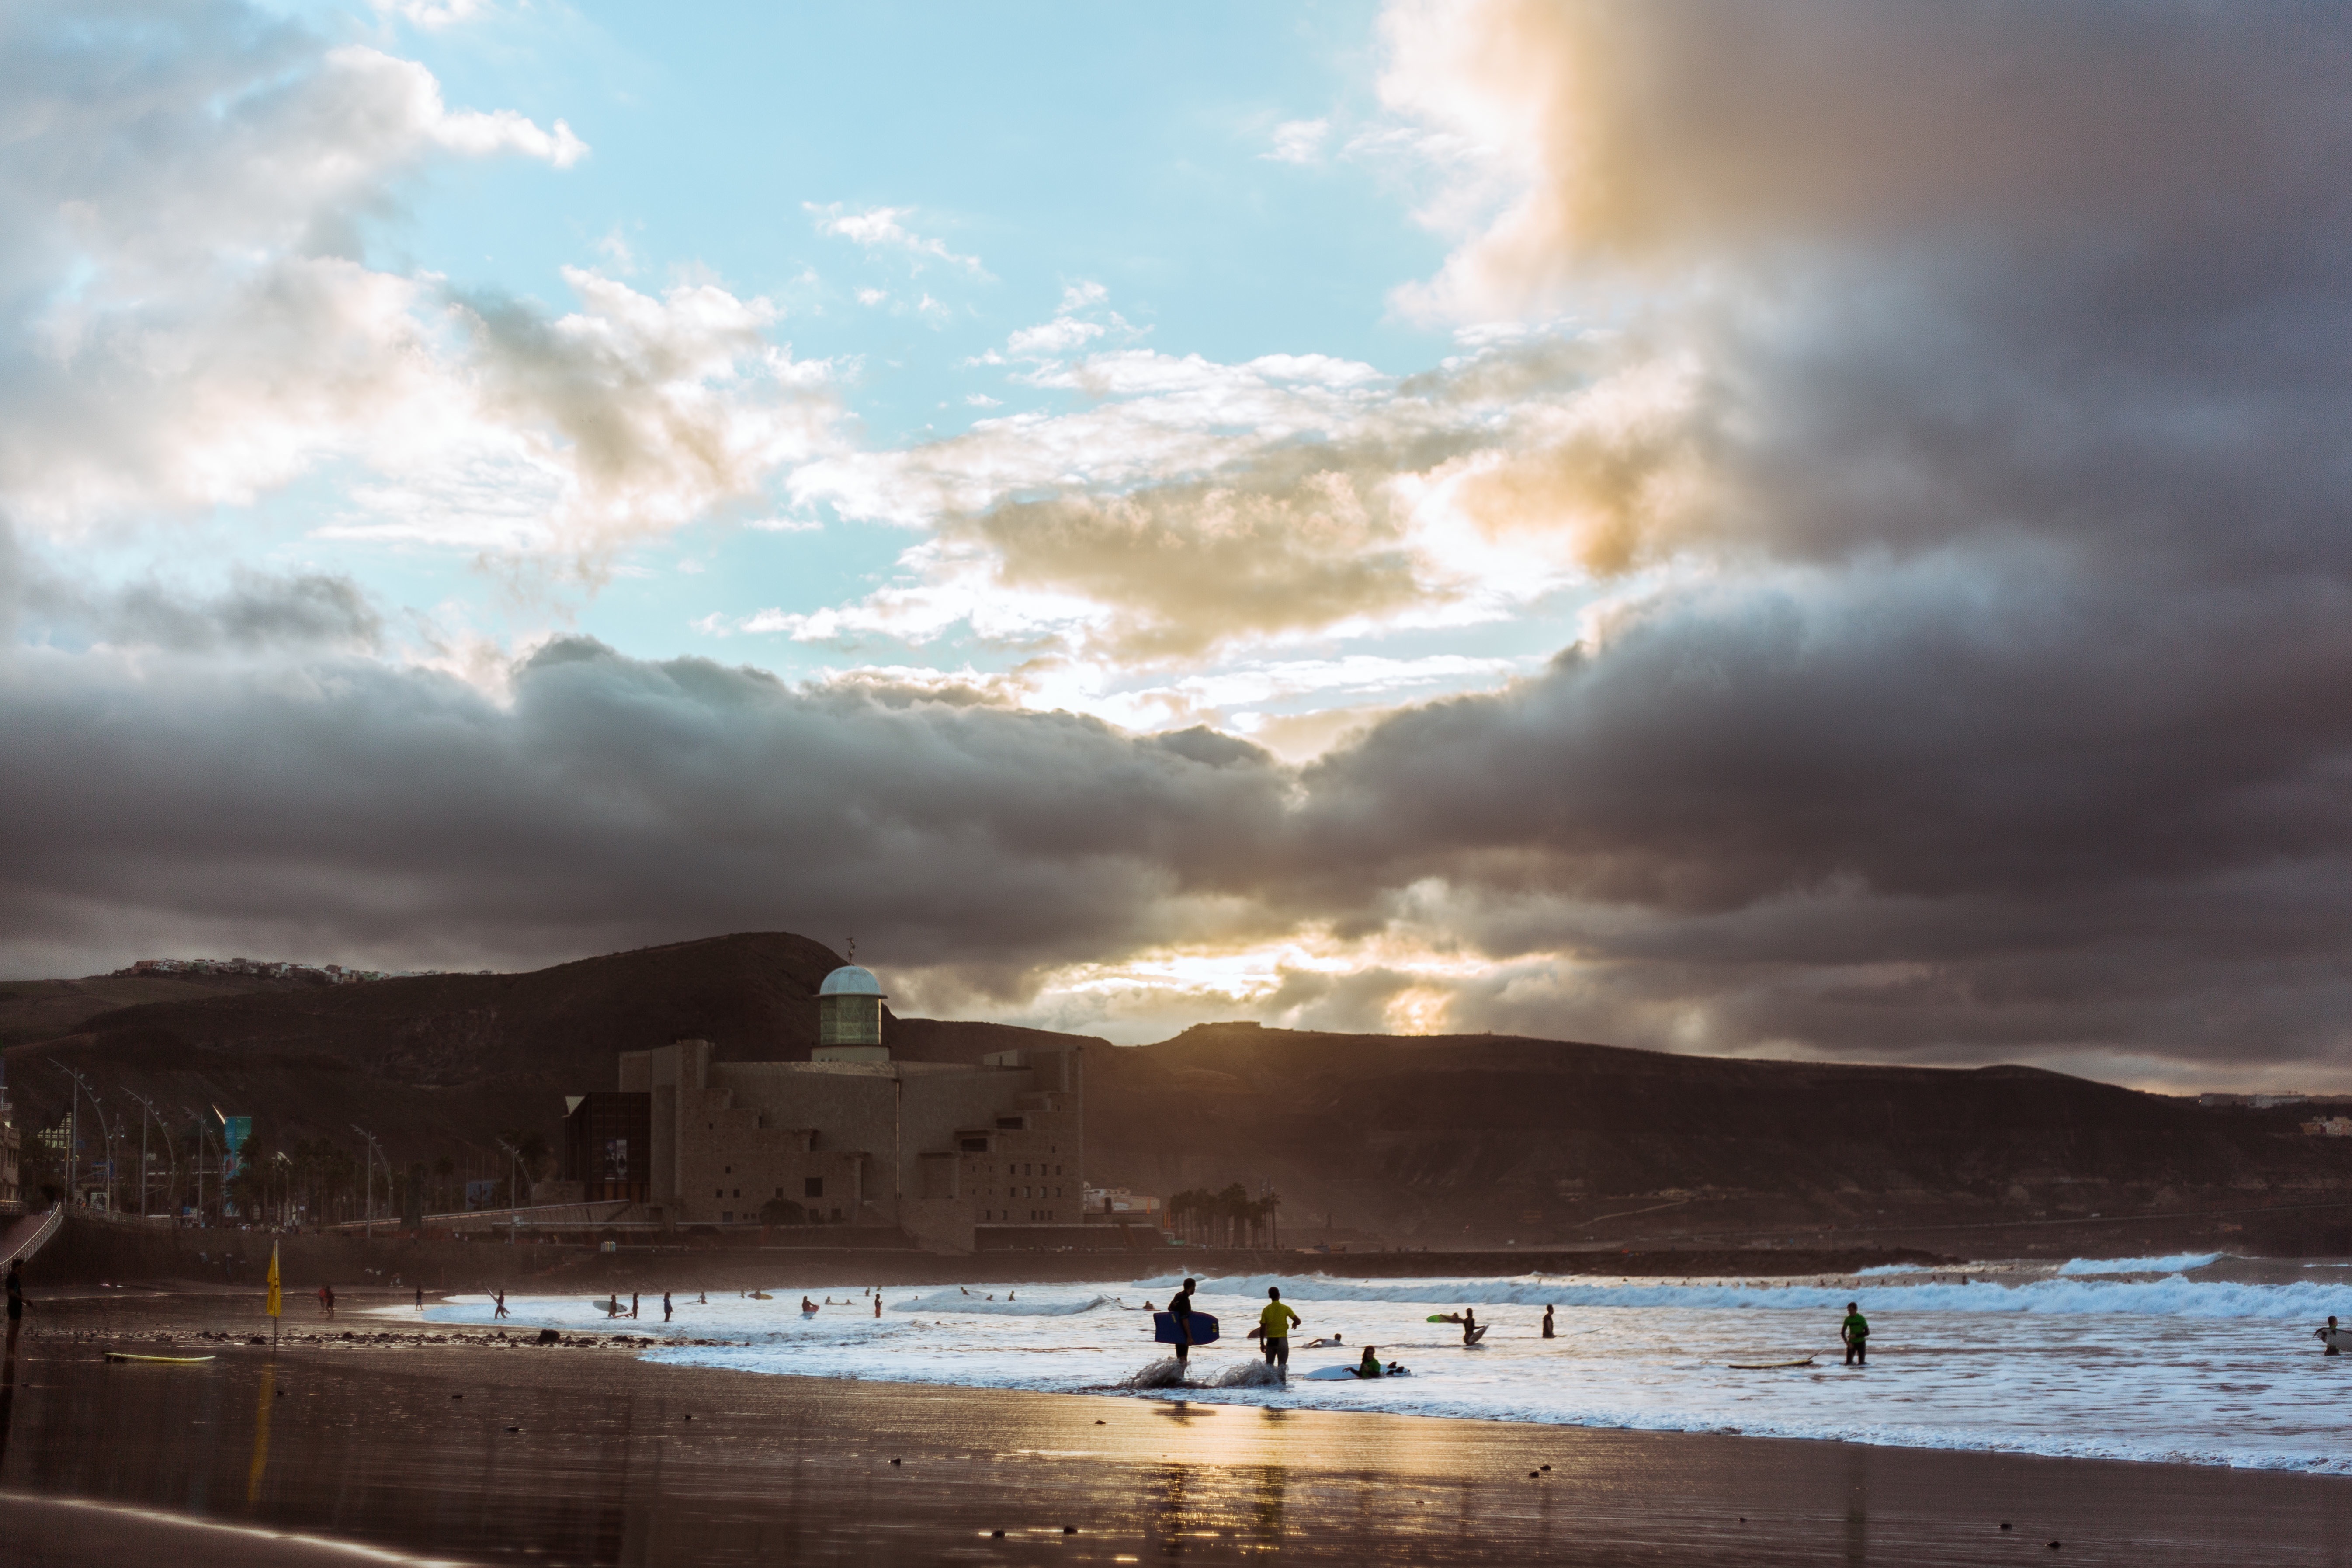
beach, sea, coast, water, sand, ocean, horizon, cloud, lighthouse, people, sky, sun, sunrise, sunset, sunlight, morning, shore, wave, wet, dawn, vacation, travel, coastline, dusk, foam, evening, reflection, bay, light house, swimming, body of water, seas, hills, waves, clouds, buildings, surfers, persons, swimmers, meteorological phenomenon, boogey boards, boogy boards, wind wave